Yoko Ono

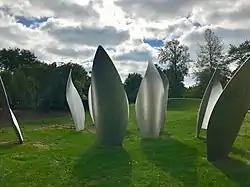
"Skylanding" – Jackson Park, Chicago

On February 18, 2011 (her 78th birthday), Ono took out a full-page advert in the UK free newspaper "Metro" for "Imagine Peace 2011". It took the form of an open letter, inviting people to think of, and wish for, peace. With son Sean, she held a benefit concert to aid in the relief efforts for earthquake and tsunami-ravaged Japan on March 27 in New York City. The effort raised a total of $33,000. The same year, "Move on Fast" became her sixth consecutive number-one hit on the "Billboard" Hot Dance Club Songs chart and her eighth number-one hit overall. She also collaborated with The Flaming Lips on an EP entitled "The Flaming Lips with Yoko Ono/Plastic Ono Band".